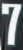
Number: 7